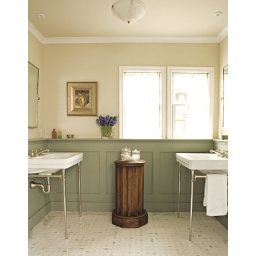
Pratt & Lambert: Lovely neutral paint colors in California beach house